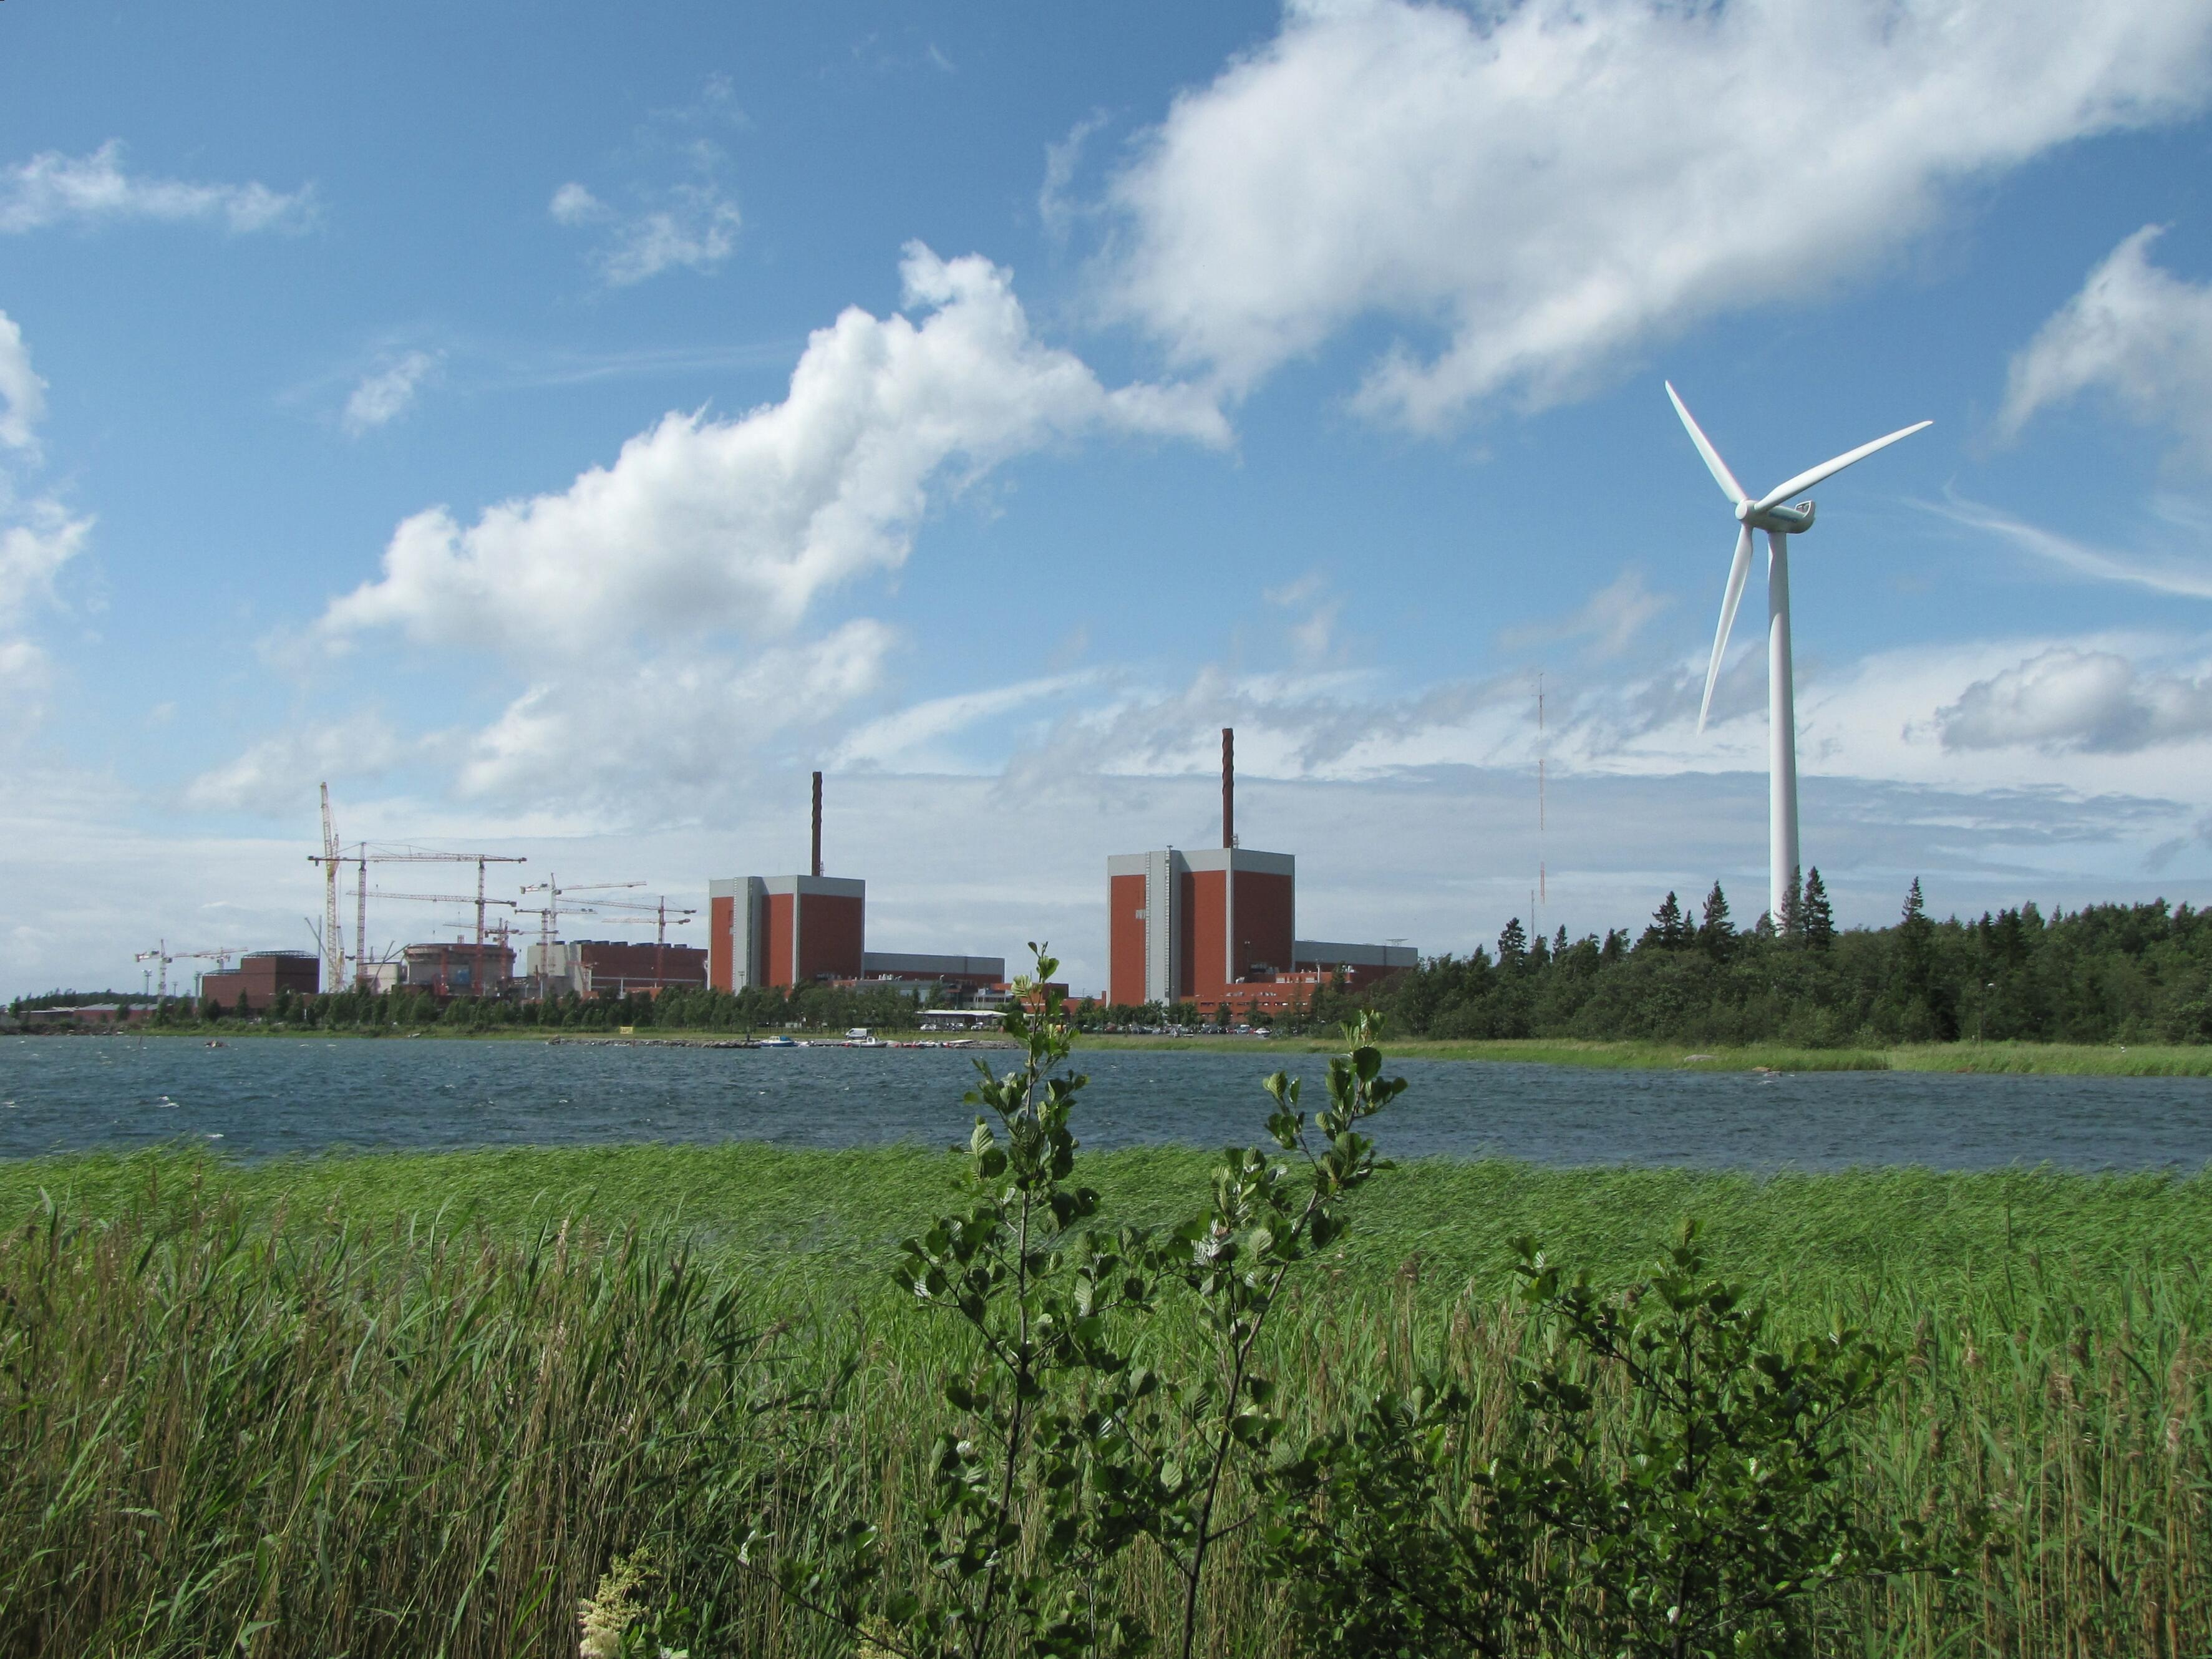
field, prairie, windmill, wind, environment, machine, wind turbine, electricity, plain, wind energy, energy, wind power, power plant, current, mill, polder, wind farm, atom, finland, renewable energy, radioactive, nuclear, rural area, radiation, reactor, nuclear power plant, nuclear power, nuclear fission, nuclear reactor, atomic energy, uranium, nuclear energy, power station, olkiluoto, outdoor structure